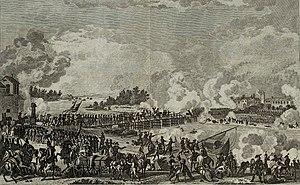
Bataille du pont de Lodi le 11 mai 1796.